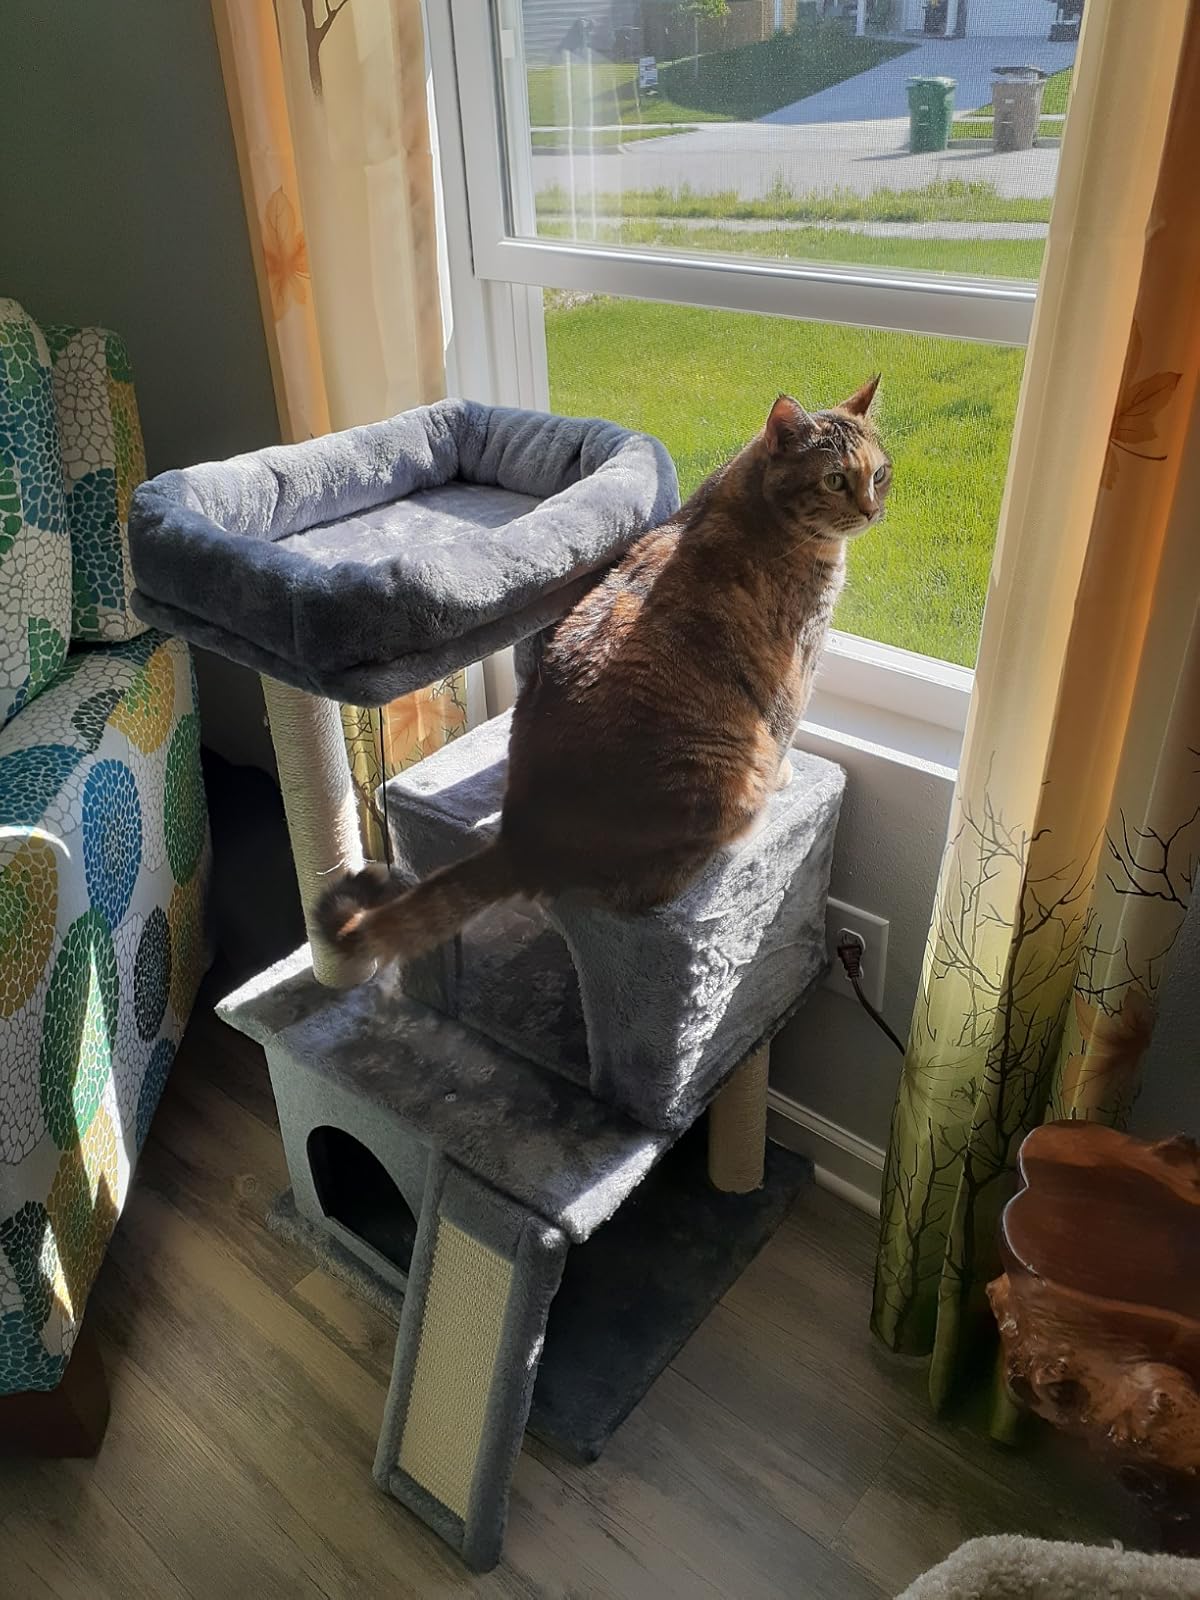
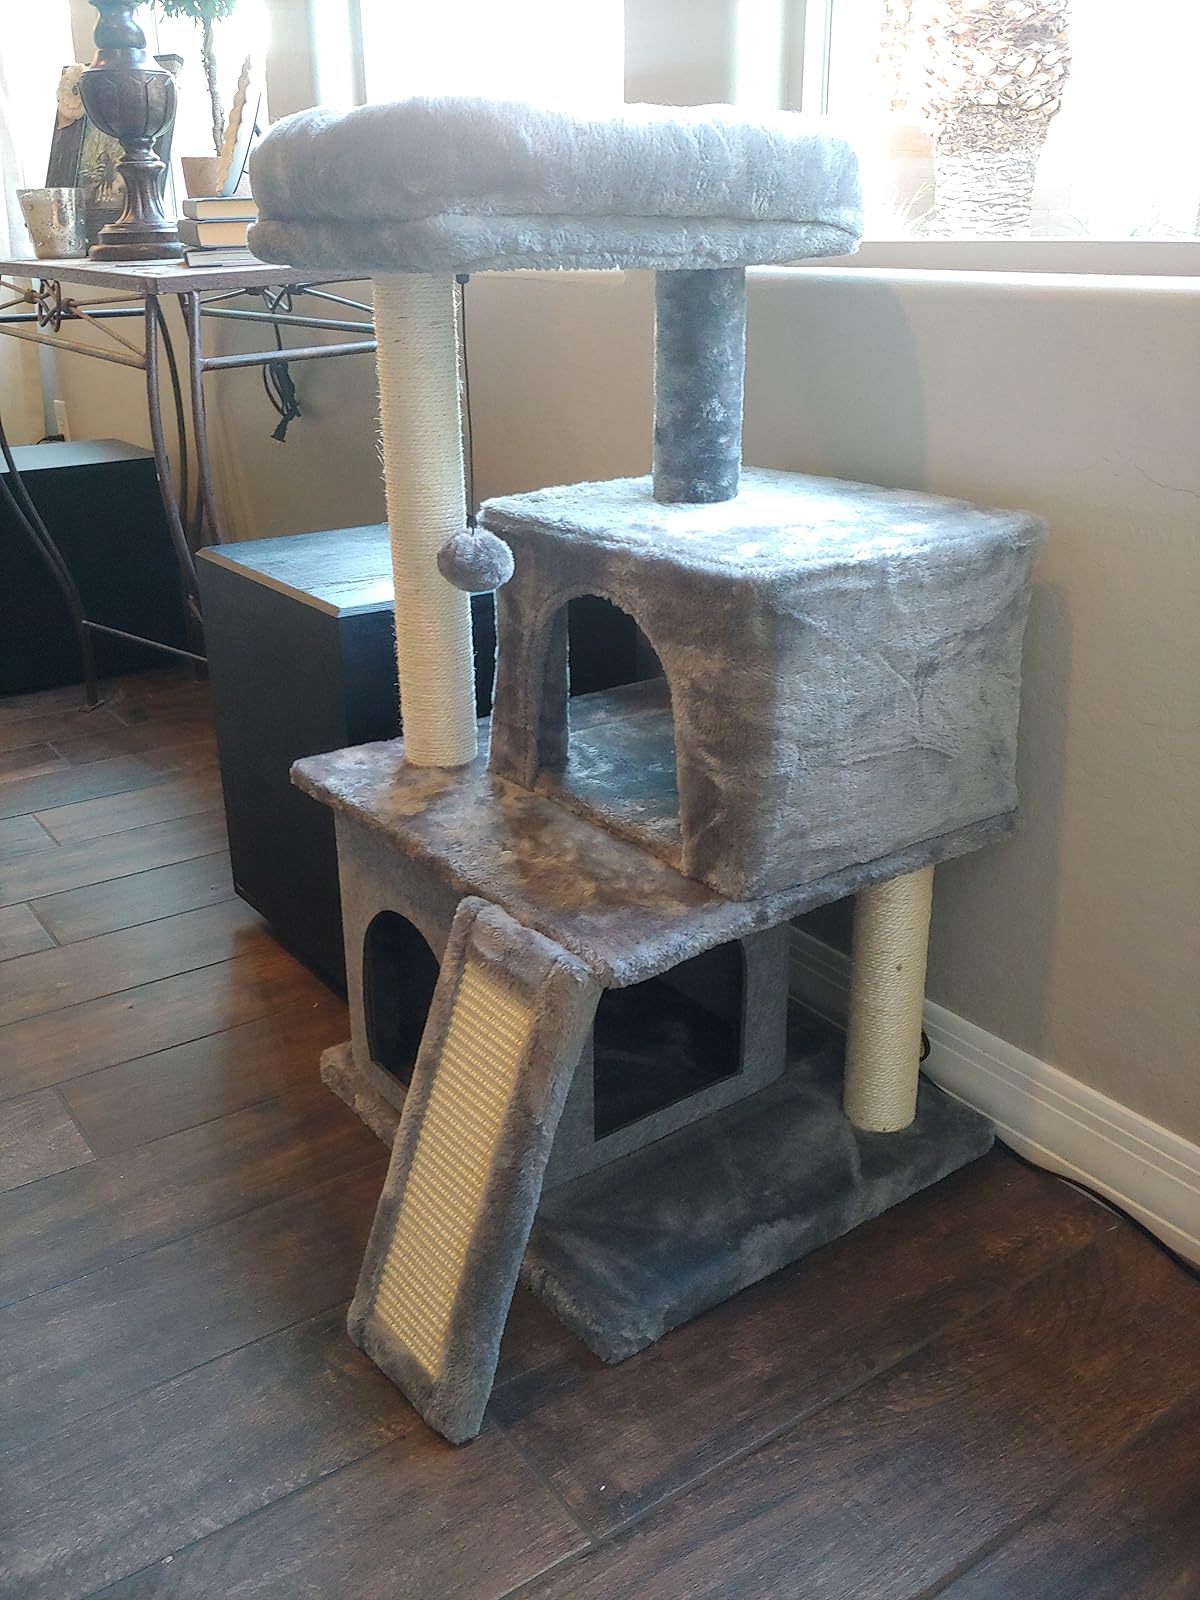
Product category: items_cat tree
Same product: yes